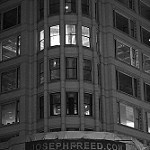
Label: B & W